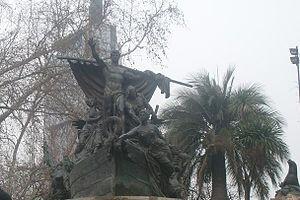
La présence des colons et intérêts allemands en Amérique latine est fort ancienne puisqu'elle remonte au XVIᵉ siècle et à l'époque de Charles Quint mais les premières tentatives de colonisation allemande aux Amériques – au Venezuela, au Guyana ainsi que dans les îles de Saint-Thomas et Tortola aux Antilles – se soldent toutes par des échecs.